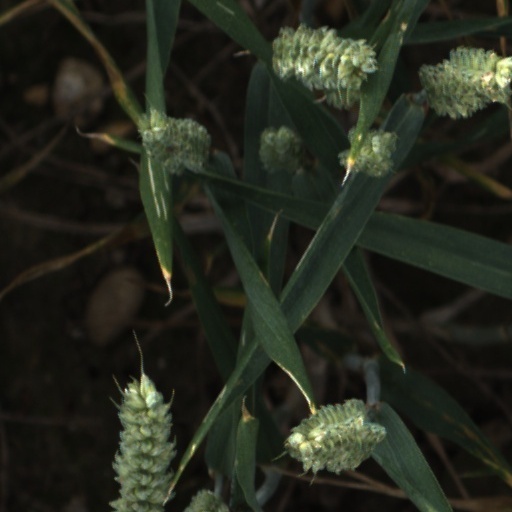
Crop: wheat